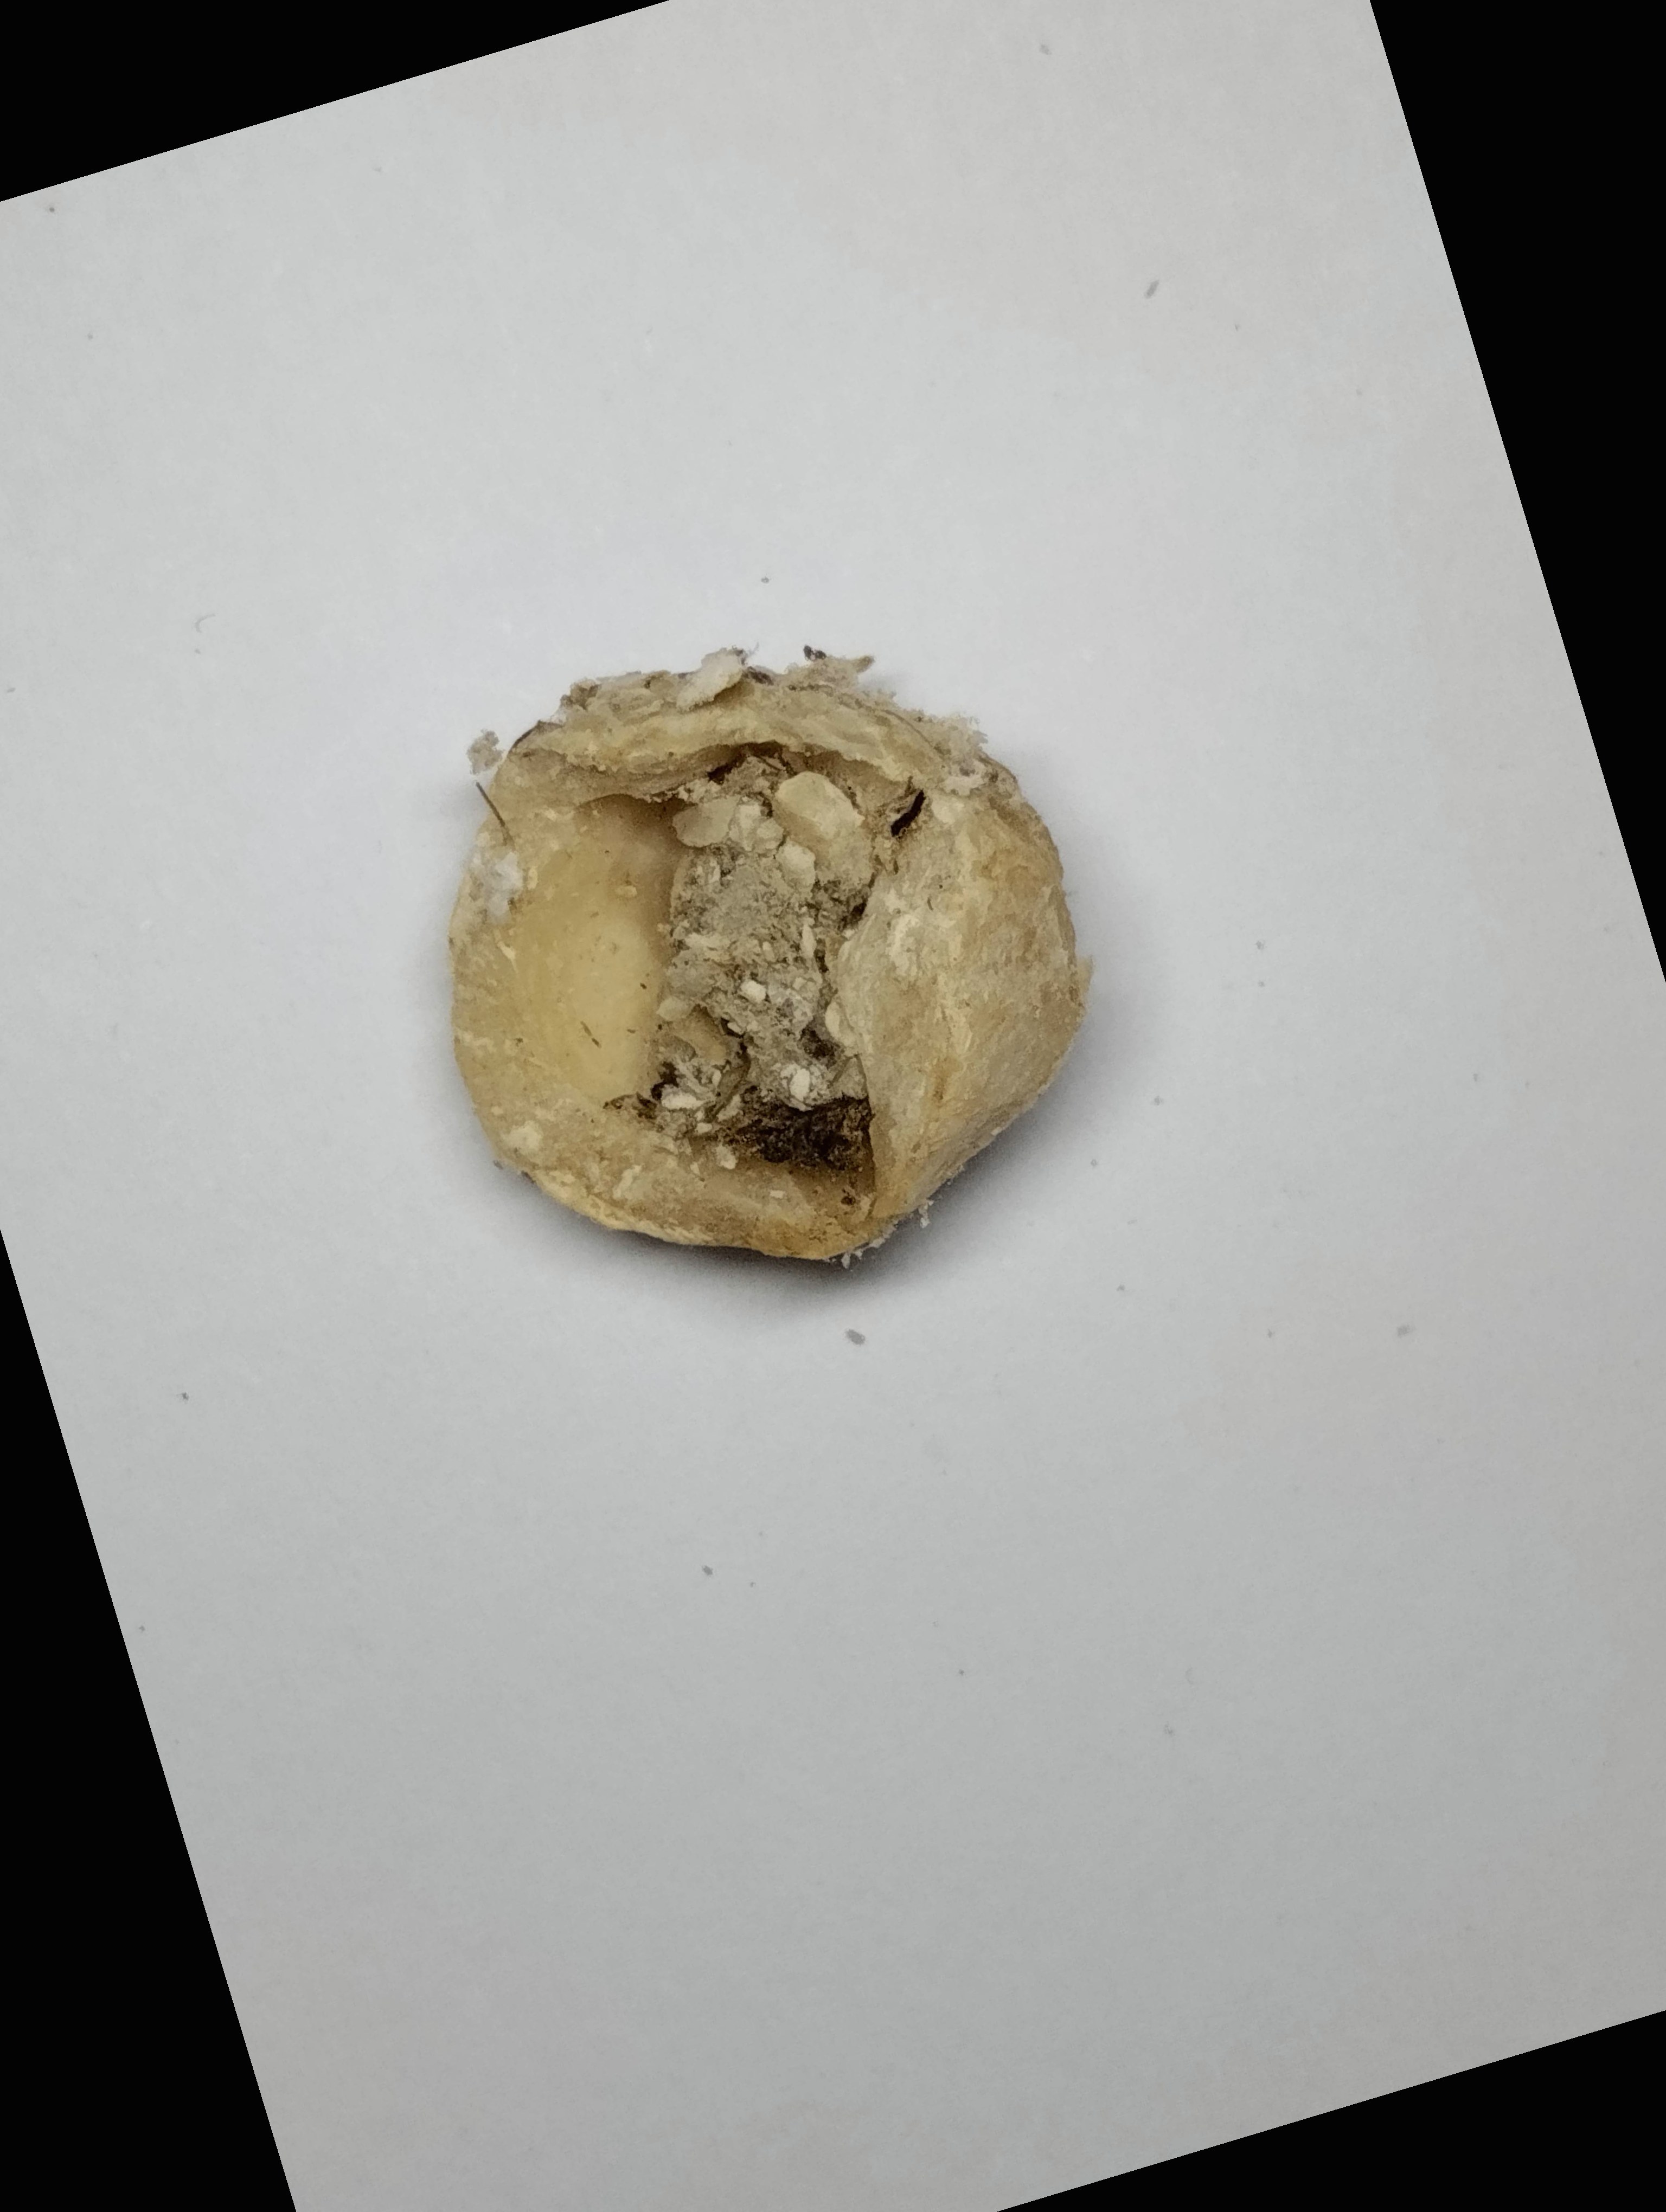
Label: rusak (damaged seed)